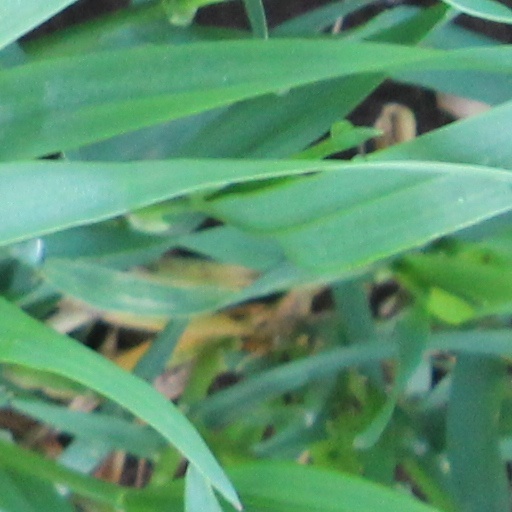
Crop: wheat